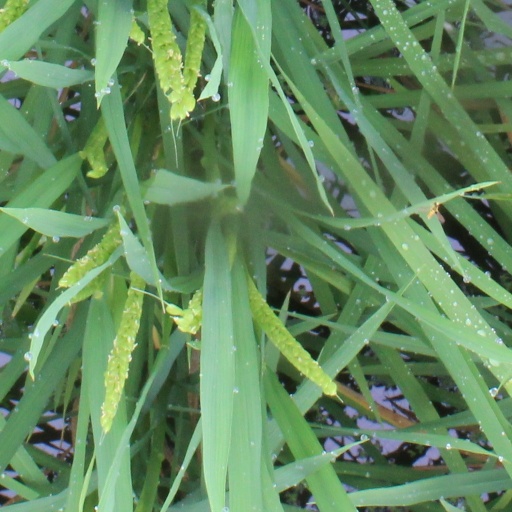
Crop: rice